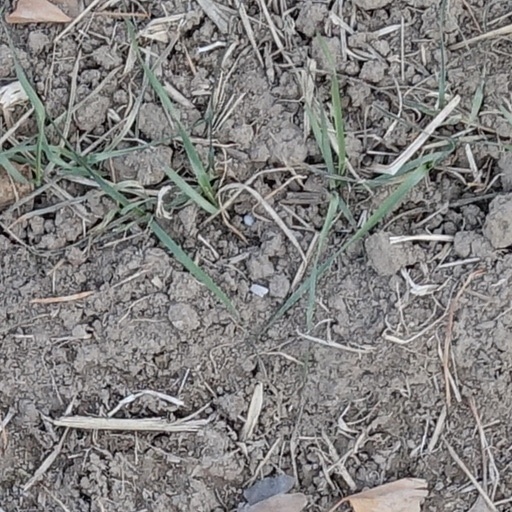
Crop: wheat